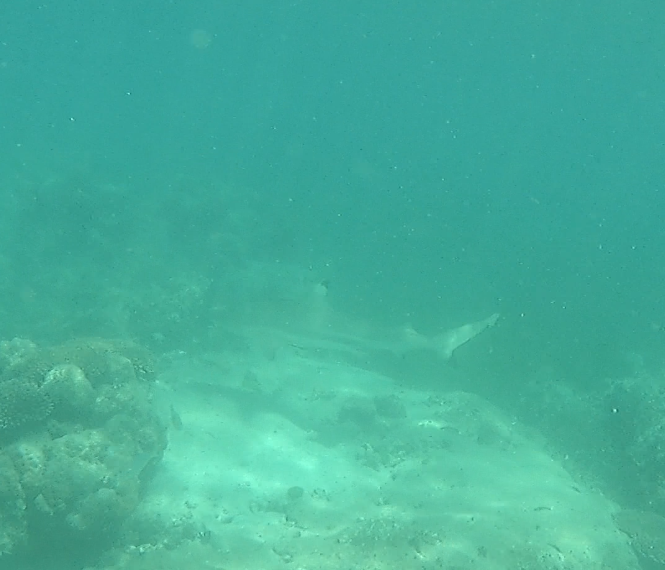
Carcharhinus melanopterus (Blacktip Reef Shark)